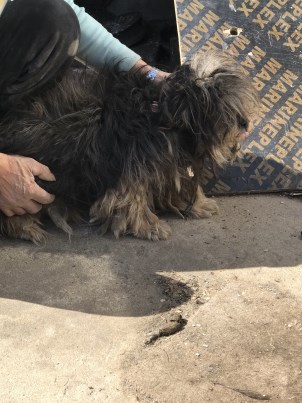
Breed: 3336-n000121-chinese_rural_dog